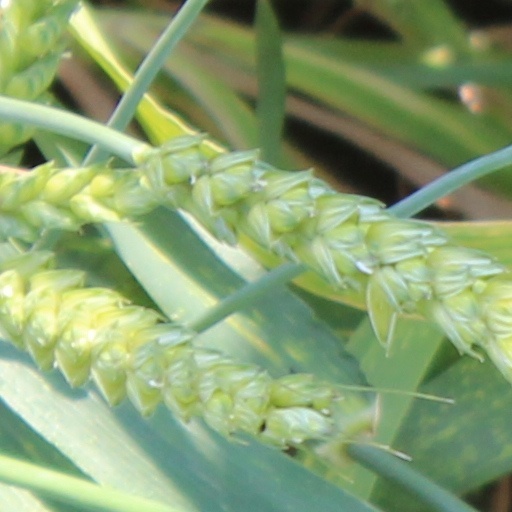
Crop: wheat